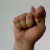
The image shows a hand gesture representing the letter 'T' in Indian Sign Language.